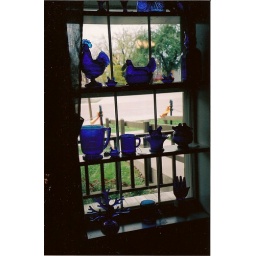
Inside the Amana General Store I took this picture of the blue glass arranged in the window so prettily.